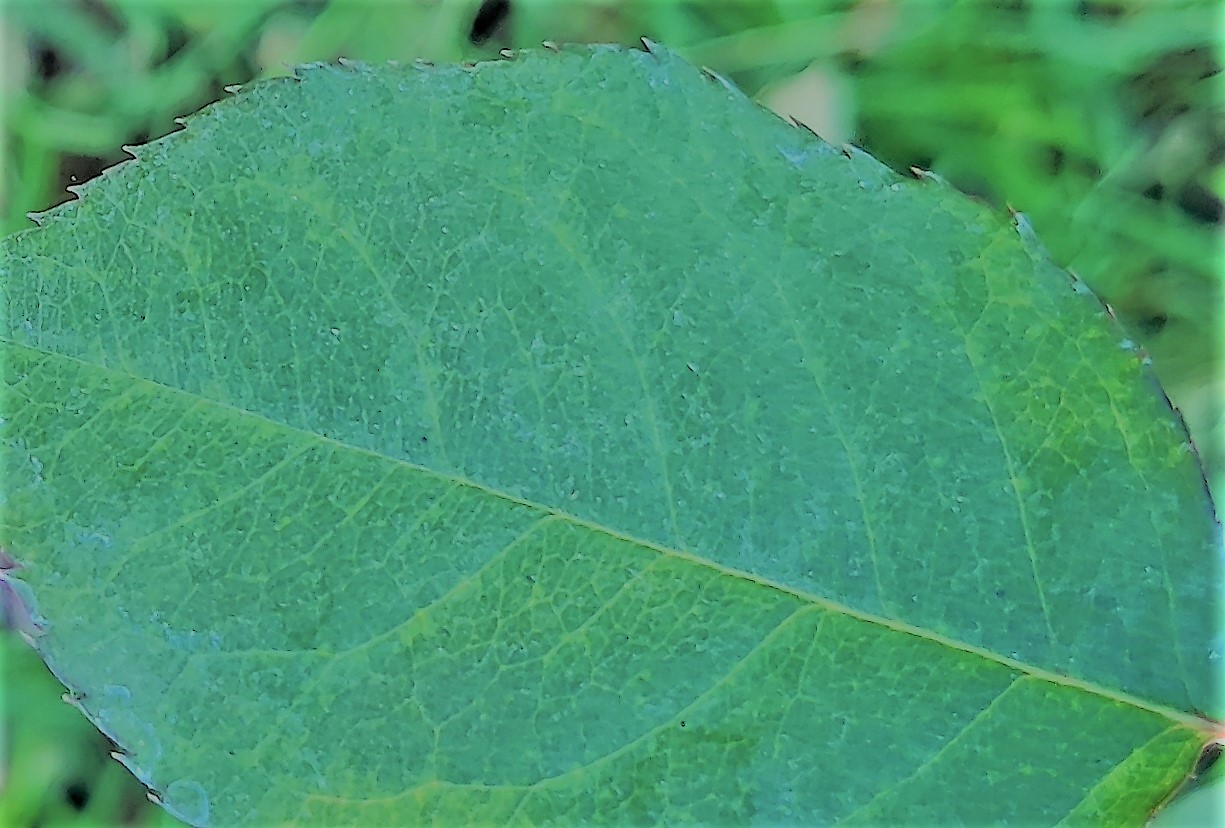
Label: Fresh Leaf